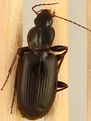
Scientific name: Calathus advena
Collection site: Rocky Mountains NEON (RMNP), plot RMNP_008